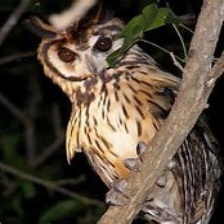
Species: STRIPED OWL
Scientific name: ASIO CLAMATOR
ImageNet parent category: great_grey_owl